Snow (ship)

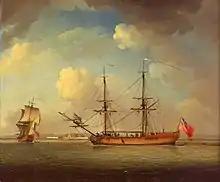

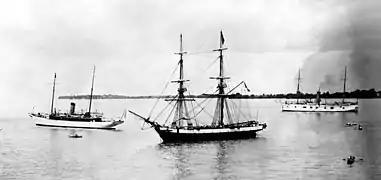
The "snow-brig" USS "Niagara" (center) in 1913

While the snow and the brig might appear closely related, this is in fact not the case. The two rigs developed from different directions, the brig evolving from the generally smaller brigantine, and the much older snow evolving from the larger three-masted ship.